Dhaka Wanderers Club

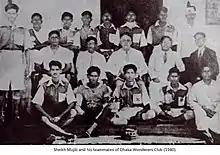
1940 Bogura Cup winning Dhaka Wanderers team, captained by Sheikh Mujibur Rahman.

Following the Partition of India, Wajeed Ali Miazi, the club's goalkeeper and captain, served as its football secretary from 1949–1950 and joint secretary from 1951–1960. Notably, Miazi had begun acting as player-cum-coach in 1947. In 1949, the club finished runners-up in the First Division and were also joint champions of the Ronaldshay Shield. The tournament final against Commilla Mohammedan, held at the Dhaka Sporting Association ground on 25 September 1949, ended in a 0–0 draw. The Wanderers' starting eleven consisted of Wajeed Ali Miazi, Sheikh Shaheb Ali, Nur Mia, Mahbub, Nozor Mohammed, Soleman, Khan Mozlish Moharaja, Sadek, Yusuf Reza, and Shamsu. This joint cup triumph marked the beginning of the club's domination of the domestic football scene over the next decade.